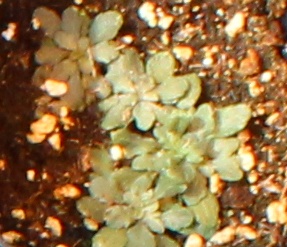
Label: Horseweed